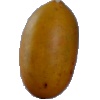
Label: Cucumber Ripe 2